Andrei Droznin

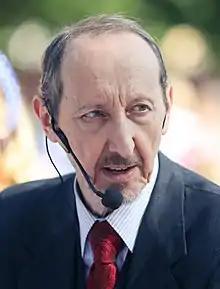
Andrei Droznin, 2019

Andrei Droznin started his career in theatre in the 1960s. He was among the founding members of the Tabakov Studio in Moscow, the Stanislavsky Summer School in Cambridge, Massachusetts and is the founding member of the International Stage Movement Center.